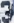
Number: 3